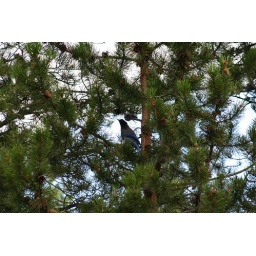
A pretty blue and black bird near Alberta Falls.